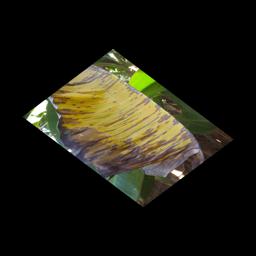
Label: MALBHOG LEAF